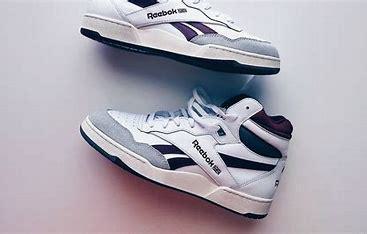
Brand: Reebok
Model: BB 4000 Ii